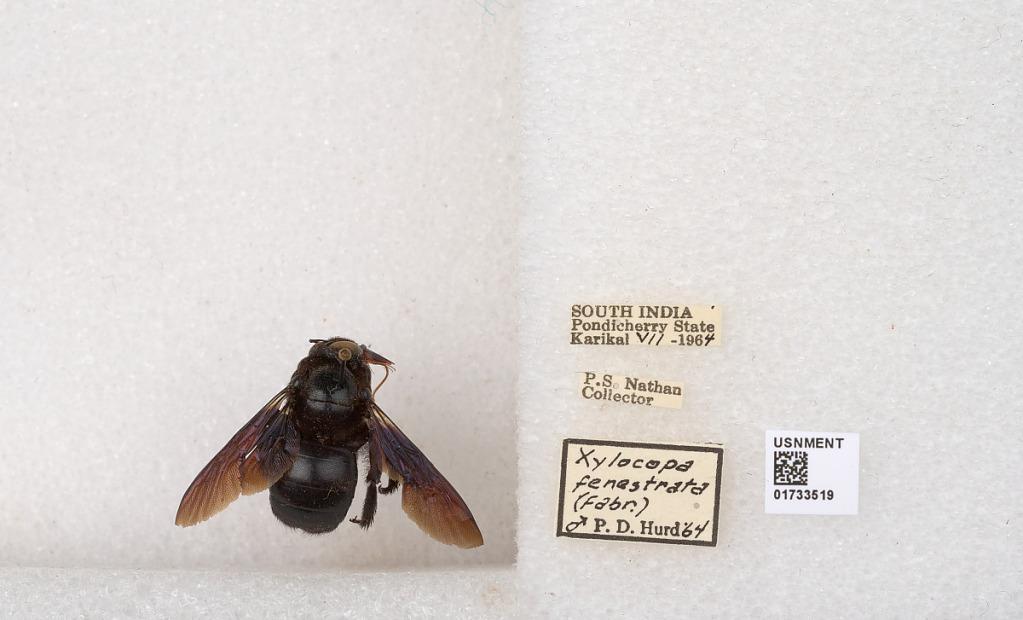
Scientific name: Xylocopa (Ctenoxylocopa) fenestrata (Fabricius)
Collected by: P. Nathan
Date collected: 1964-7-1
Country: India
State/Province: Puducherry
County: Karaikal
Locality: Karikal
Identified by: Hurd, P. D.